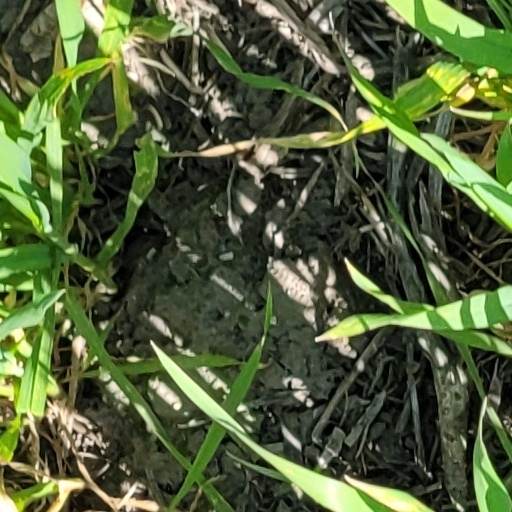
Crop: wheat